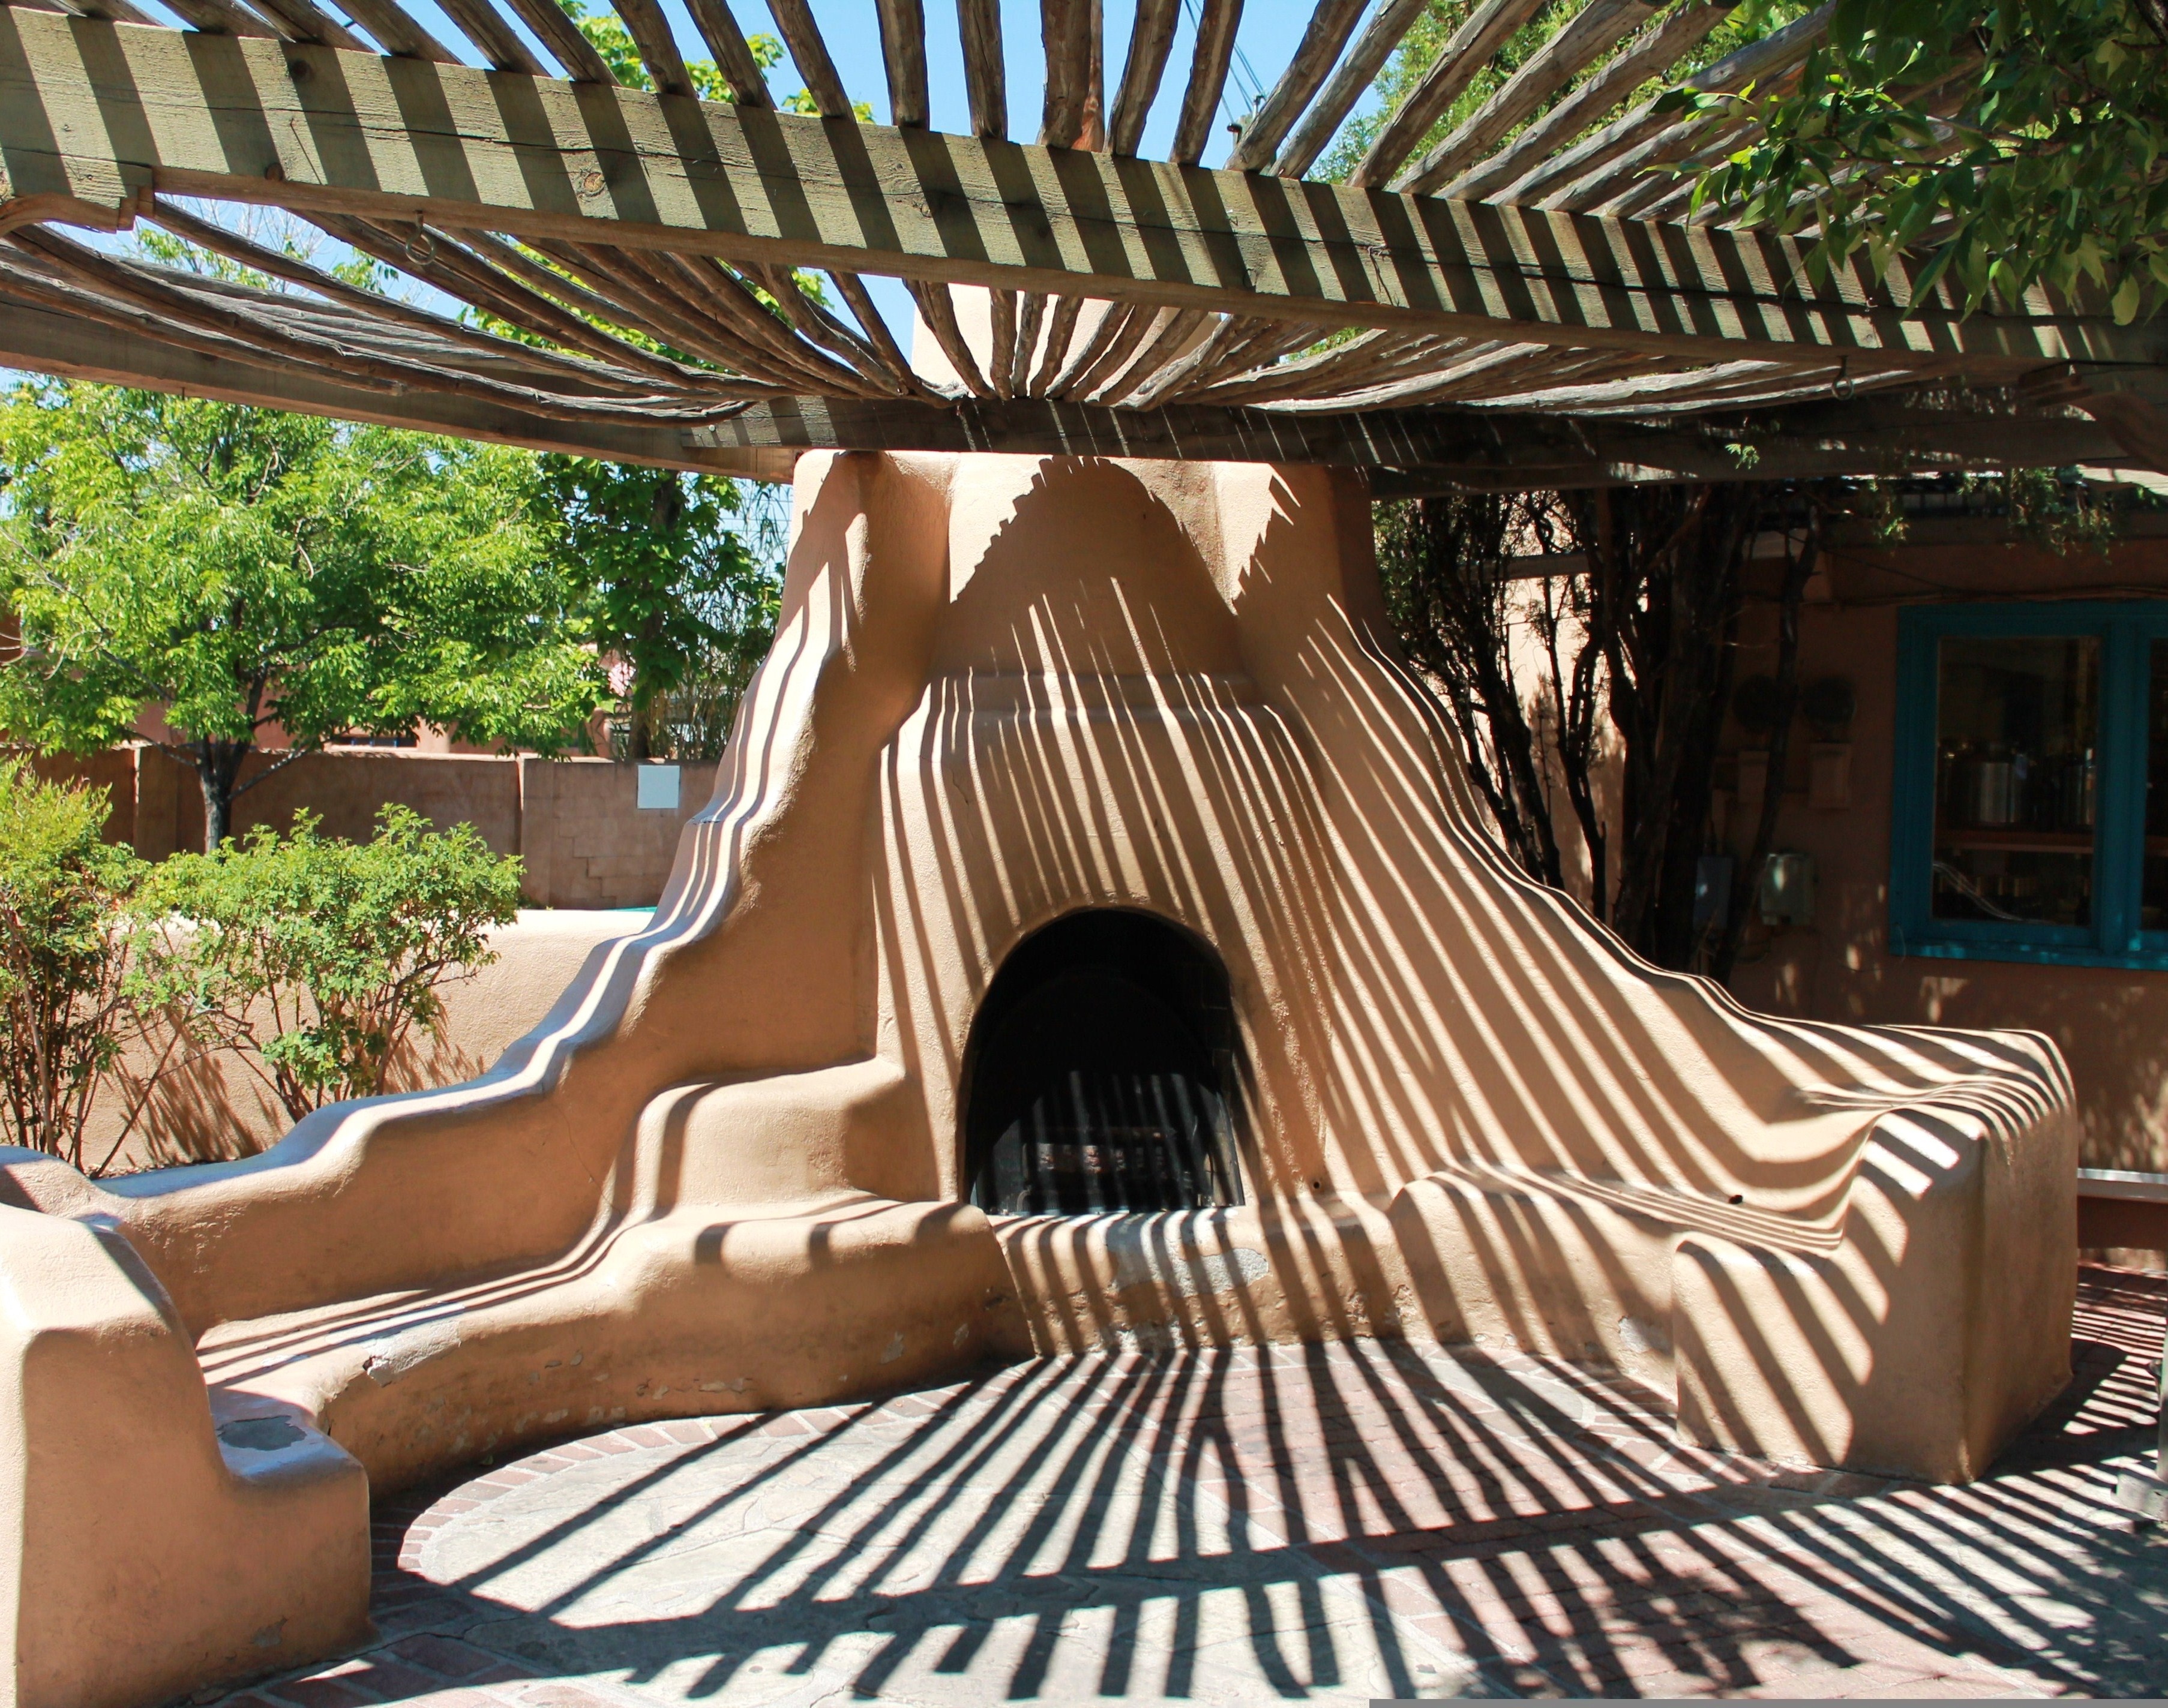
summer, vacation, swimming pool, shadow, backyard, fireplace, historic, tourism, leisure, baking, bread, interior design, new mexico, old town, sunny, resort, baker, adobe, historical, estate, oven, albuquerque, cultural, amber avalona, horno, outdoor oven, bread baker, bakehouse, bread baking, shadow lines, wood oven, adobe oven, outdoor structure